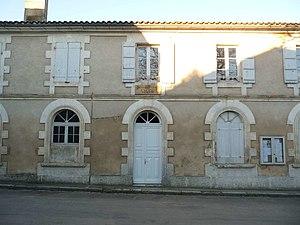
mairie de Nanclars, Charente, France
Nanclars est une commune du Sud-Ouest de la France, située dans le département de la Charente.